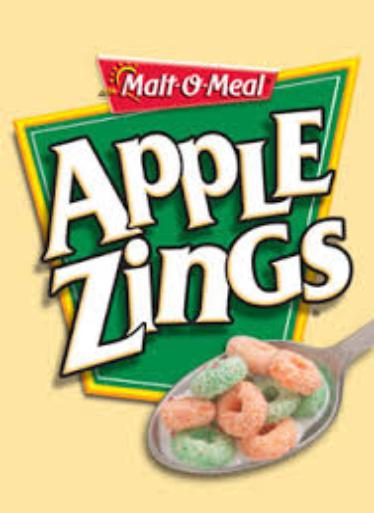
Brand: Apple Zings
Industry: Food